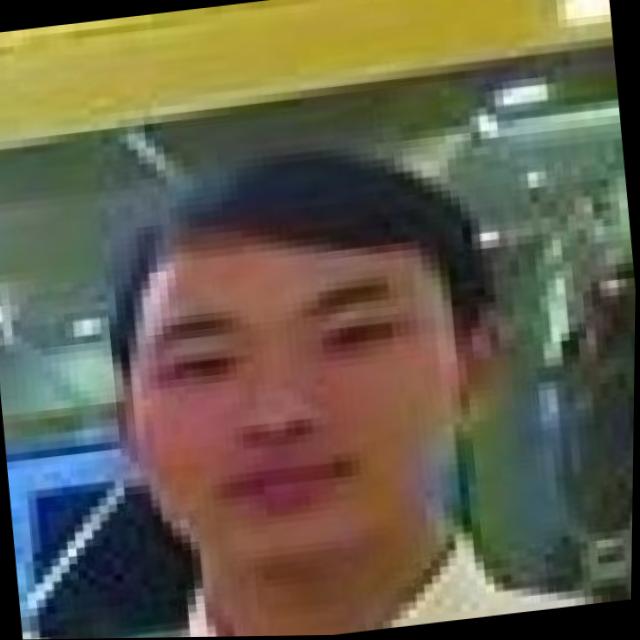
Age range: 21-44